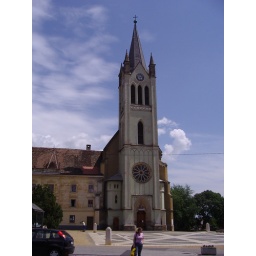
the old clock tower in Balaton city centre